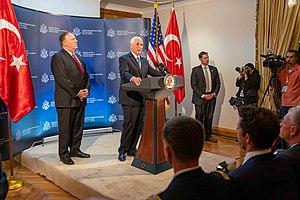
L'Opération Source de paix a lieu entre le 9 et le 22 octobre 2019, lors de la guerre civile syrienne. Faisant suite aux opérations Bouclier de l'Euphrate de 2016-2017 et Rameau d'olivier de 2018, elle est lancée dans le nord de la Syrie par l'armée turque et les rebelles de l'Armée nationale syrienne contre les Forces démocratiques syriennes.